Gijs van Lennep

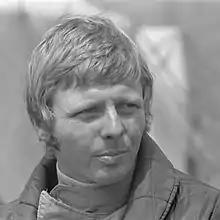
van Lennep, 1971

Gijsbert "Gijs" van Lennep (born 16 March 1942) is a Dutch racing driver who competed in eight Formula One races. However, his main achievements were in sports car racing. He is a member of the untitled Dutch nobility.